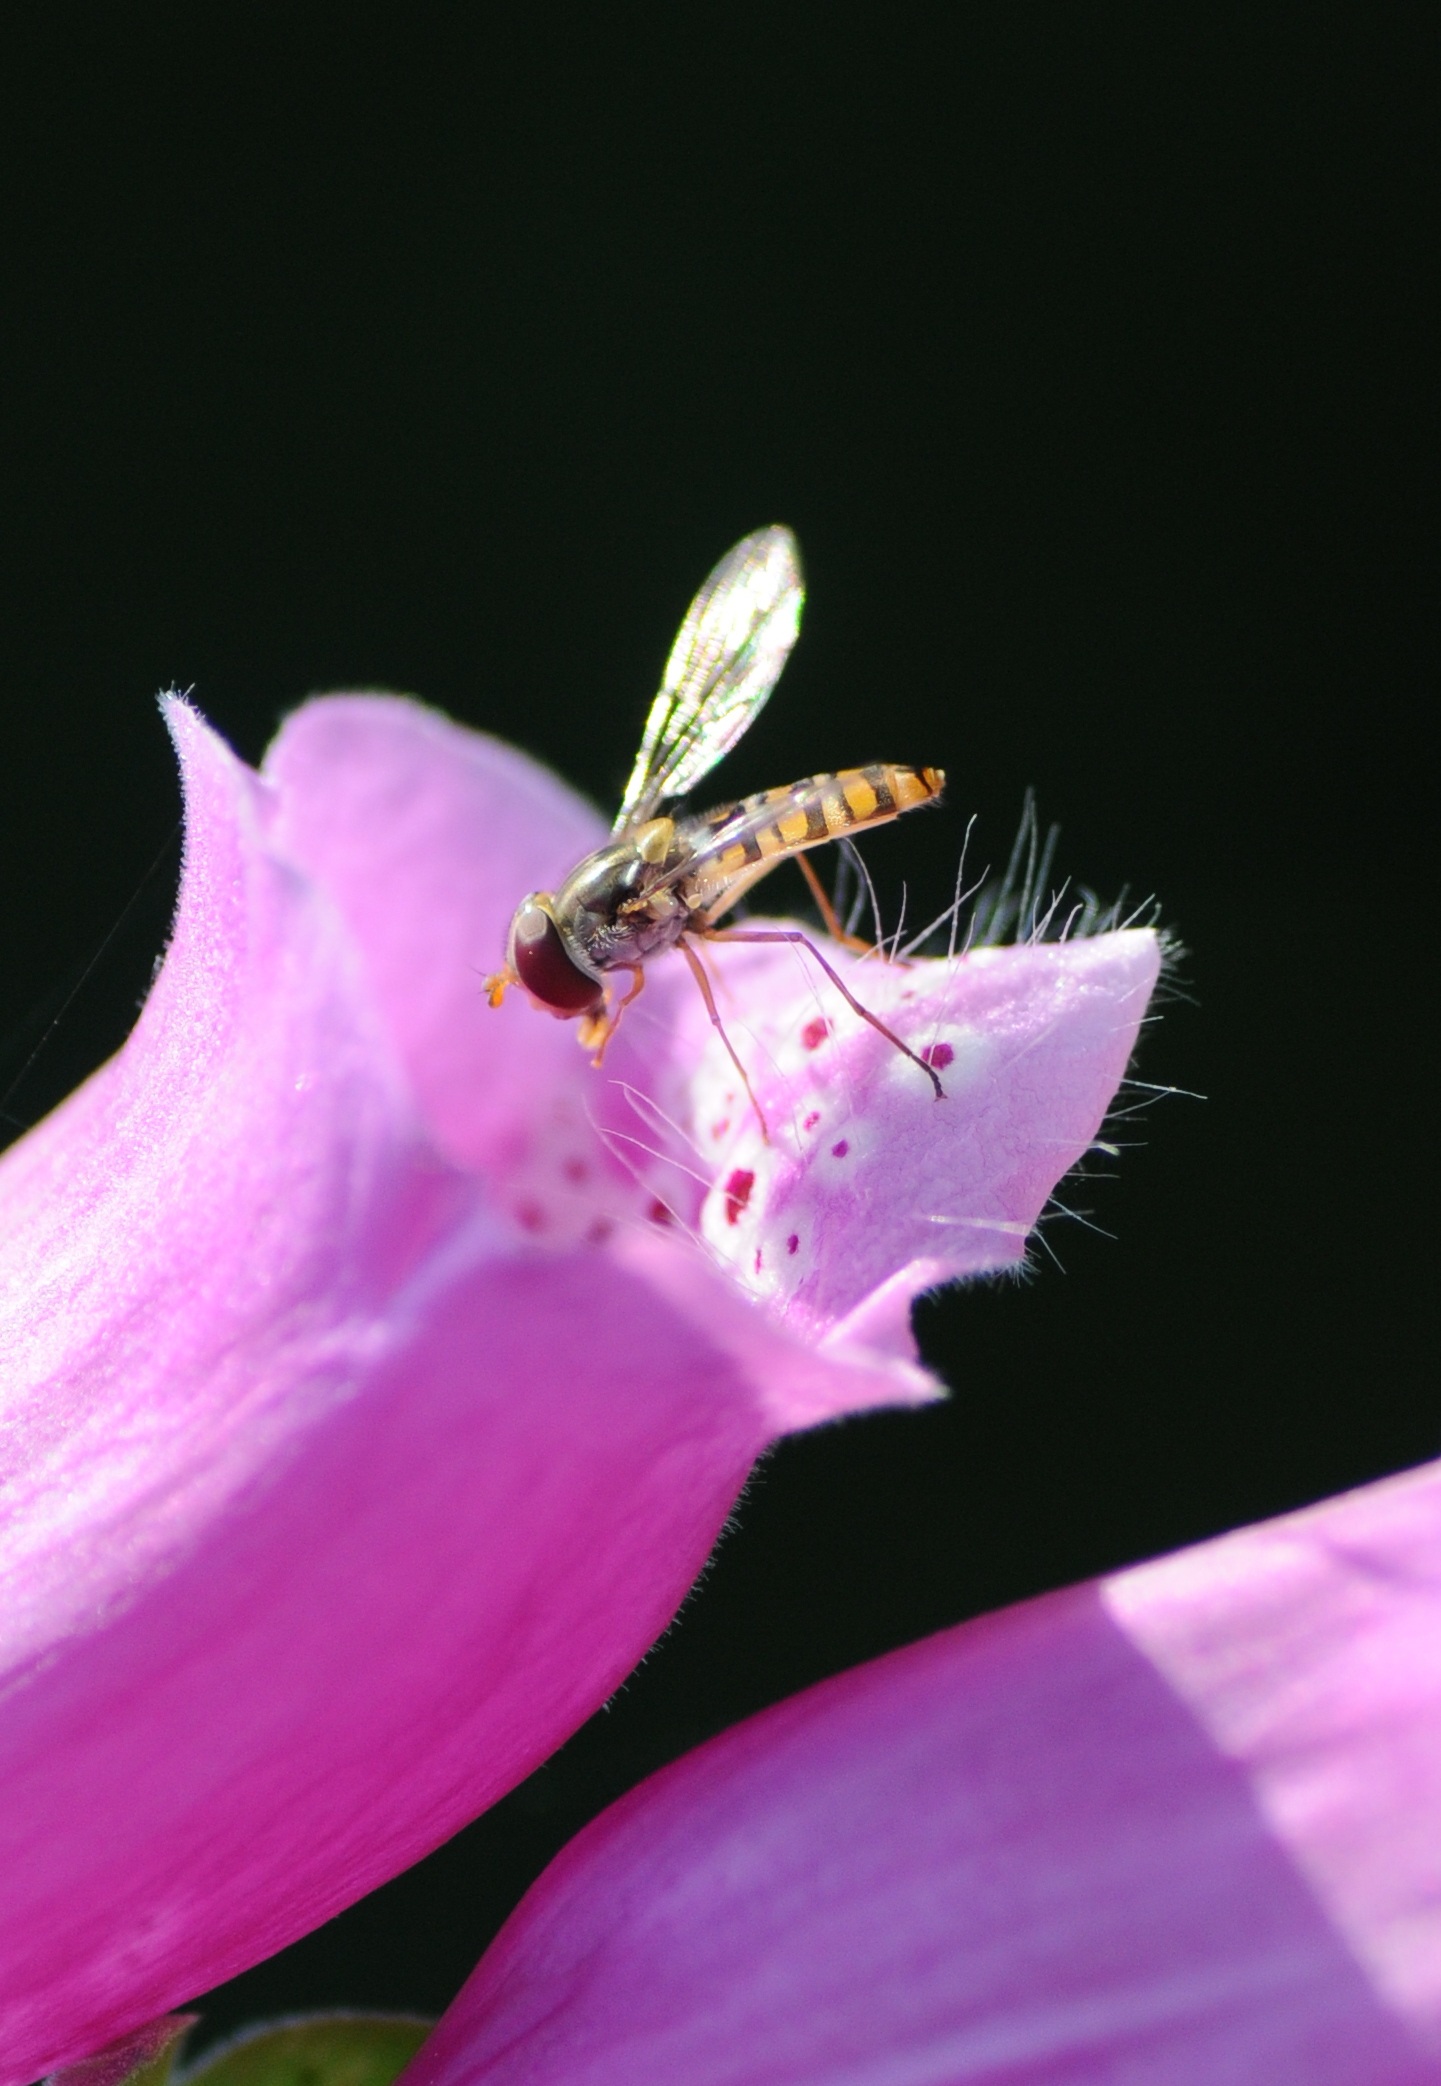
nature, blossom, wing, plant, photography, leaf, flower, purple, petal, bloom, animal, summer, insect, butterfly, garden, pink, flora, invertebrate, close up, hoverfly, animal world, macro photography, wild insect